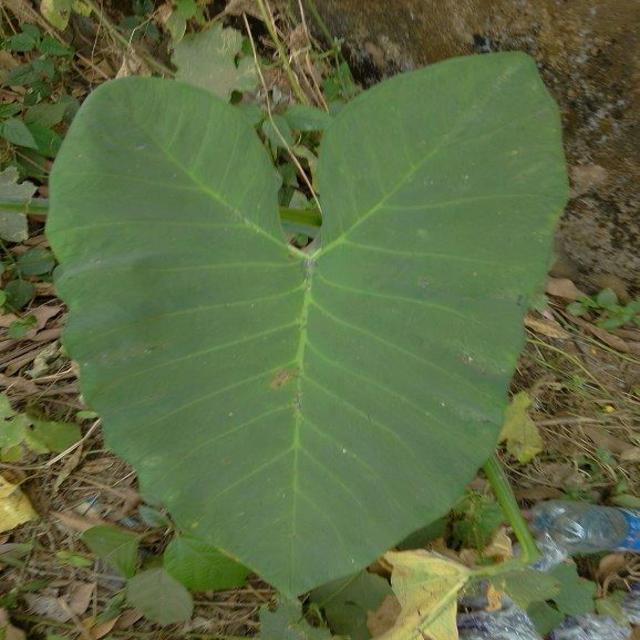
Label: Healthy